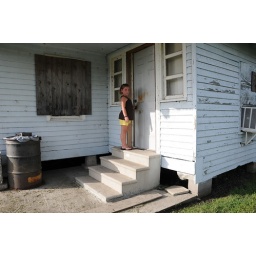
girl outside house in southern louisiana_1005 web